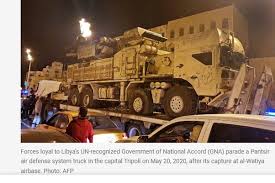
Label: Pantsir-S1